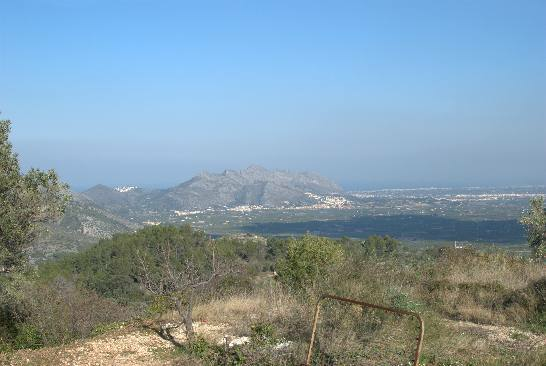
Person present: No